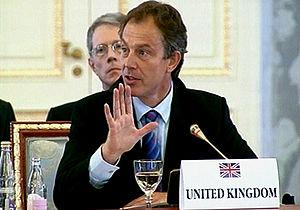
Le mot socialisme recouvre un ensemble très divers de courants de pensée et de mouvements politiques, dont le point commun est de rechercher une organisation sociale et économique plus juste. Le but originel du socialisme est d'obtenir l'égalité sociale, ou du moins une réduction des inégalités et, notamment pour les courants d'inspiration marxiste, d'établir une société sans classes sociales. Plus largement, le socialisme peut être défini comme une tendance politique, historiquement marquée à gauche, dont le principe de base est l'aspiration à un monde meilleur, fondé sur une organisation sociale harmonieuse et sur la lutte contre les injustices. Selon les contextes, le mot socialisme ou l'adjectif socialiste peuvent qualifier une idéologie, un parti politique, un régime politique ou une organisation sociale.